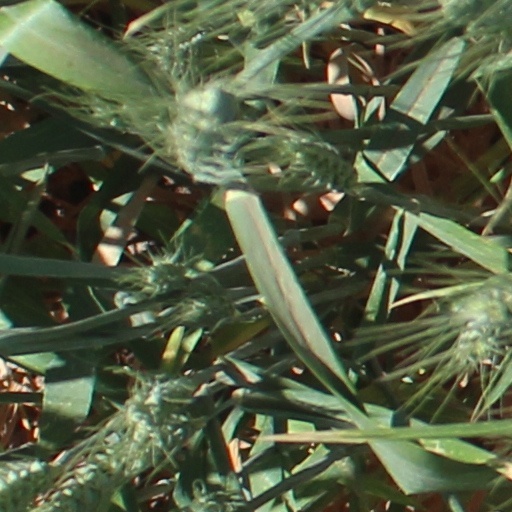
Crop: wheat